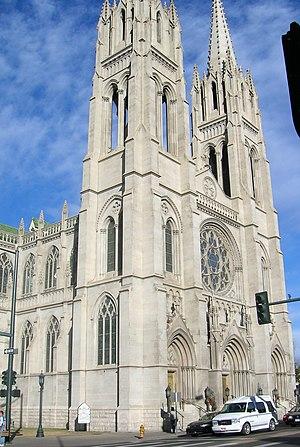
La cathédrale de l'Immaculée Conception est l'un des principaux sanctuaires catholiques de la ville de Denver, dans l'état américain du Colorado. Située à l'intersection de Logan street et de Colfax avenue, à quelques centaines de mètres à l'est du Capitole, elle est l'un des monuments emblématiques du quartier de North Capitol Hill.